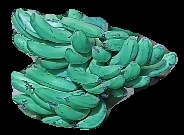
Variety: pachbale
Grade: grade3